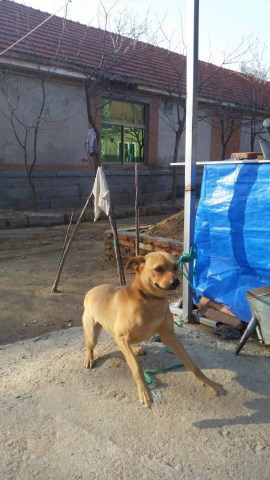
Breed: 3336-n000121-chinese_rural_dog